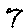
Label: 7